Liu Rengong

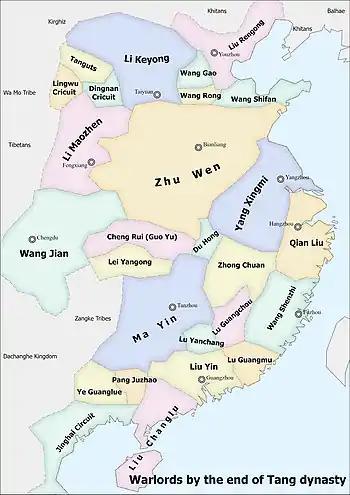
Map of warlords before the end of the Tang dynasty including Liu Rengong

In fall 897, angry at Liu Rengong's betrayal, Li Keyong commanded the army himself and attacked Lulong. He engaged the Lulong forces commanded by Liu's son-in-law Dan Keji, but was defeated when his army was ambushed by the Lulong officer Yang Shikan at Mugua Creek (木瓜澗, in modern Baoding), at great losses; it was only the inclement weather at the time that prevented the Lulong forces from inflicting greater damage. Li Keyong was forced to abandon this attempt to retake Lulong. Thereafter, Liu formed a relationship with Li Keyong's archrival Zhu Quanzhong the military governor of Xuanwu Circuit (宣武, headquartered in modern Kaifeng, Henan), and under Zhu's recommendation, Emperor Zhaozong bestowed the honorary chancellor designation of "Tong Zhongshu Menxia Pingzhangshi" on Liu. However, Liu also wrote a letter to Li Keyong apologizing for what happened.